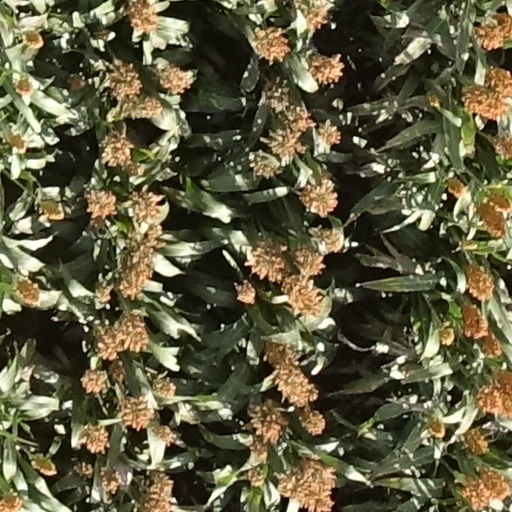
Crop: sorghum